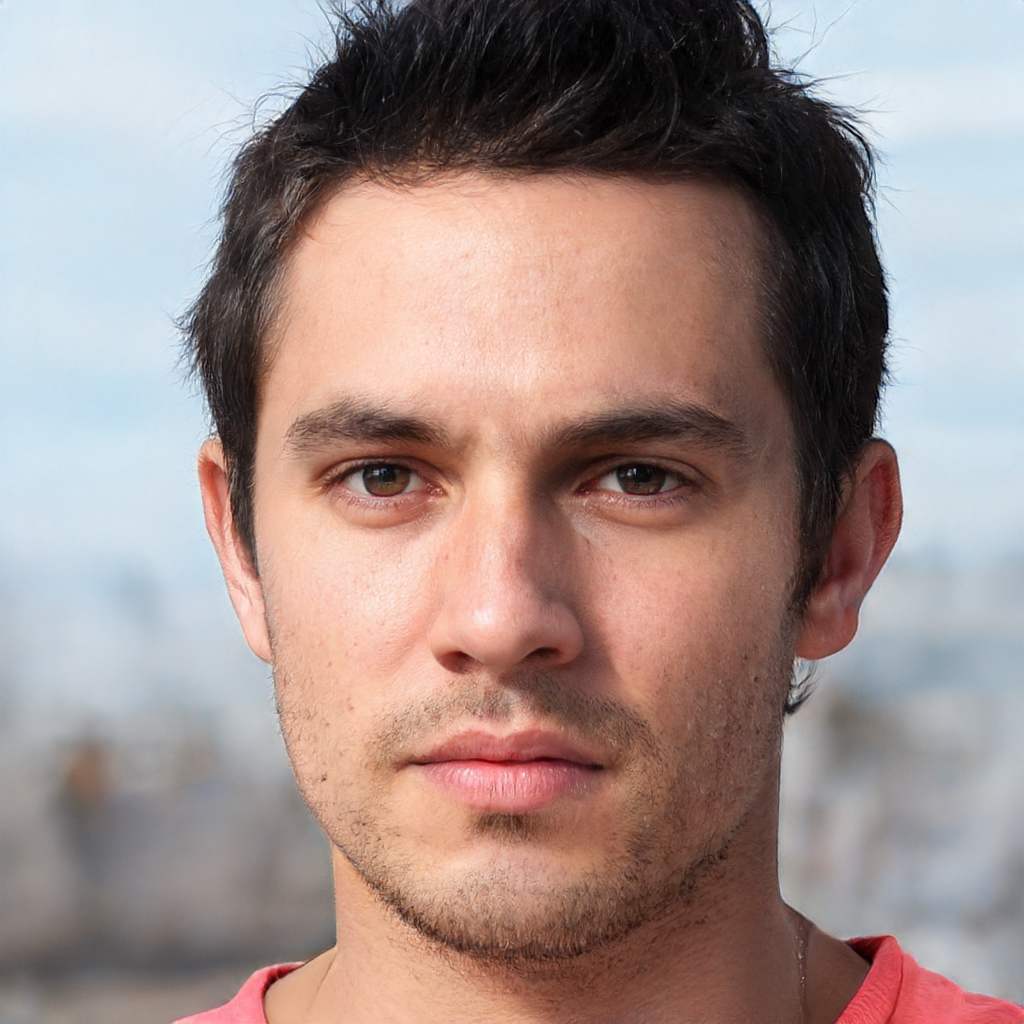
Label: No Watermark